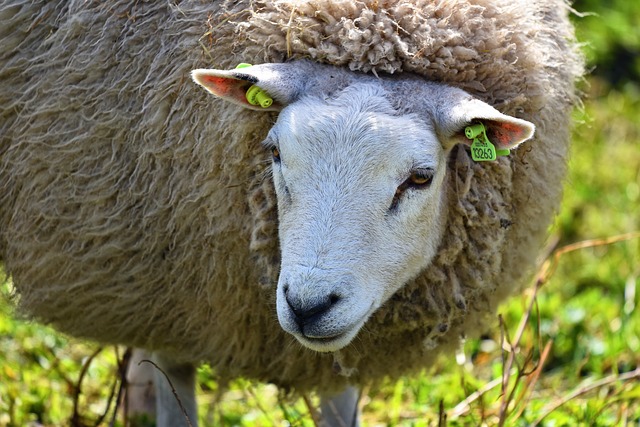
Label: sheep